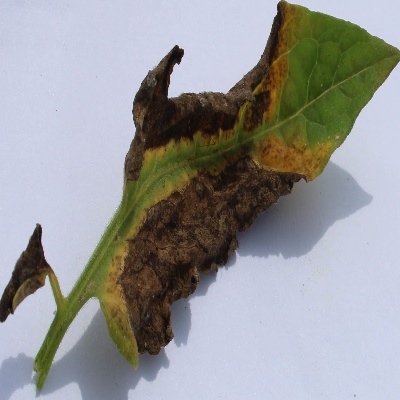
Crop: Tomato
Condition: leaf blight